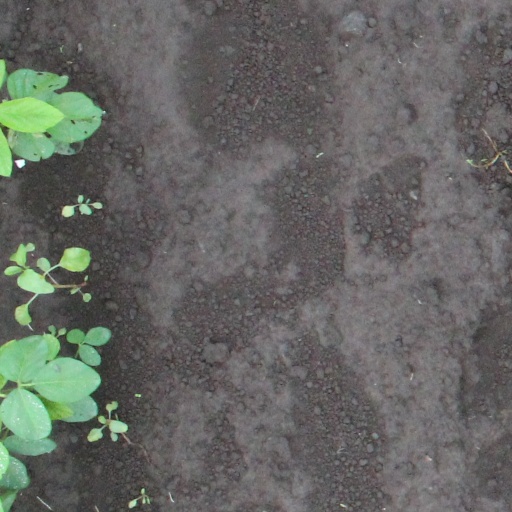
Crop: soybean